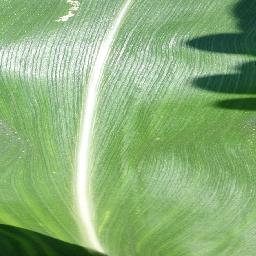
Label: Corn_(Maize)___Healthy